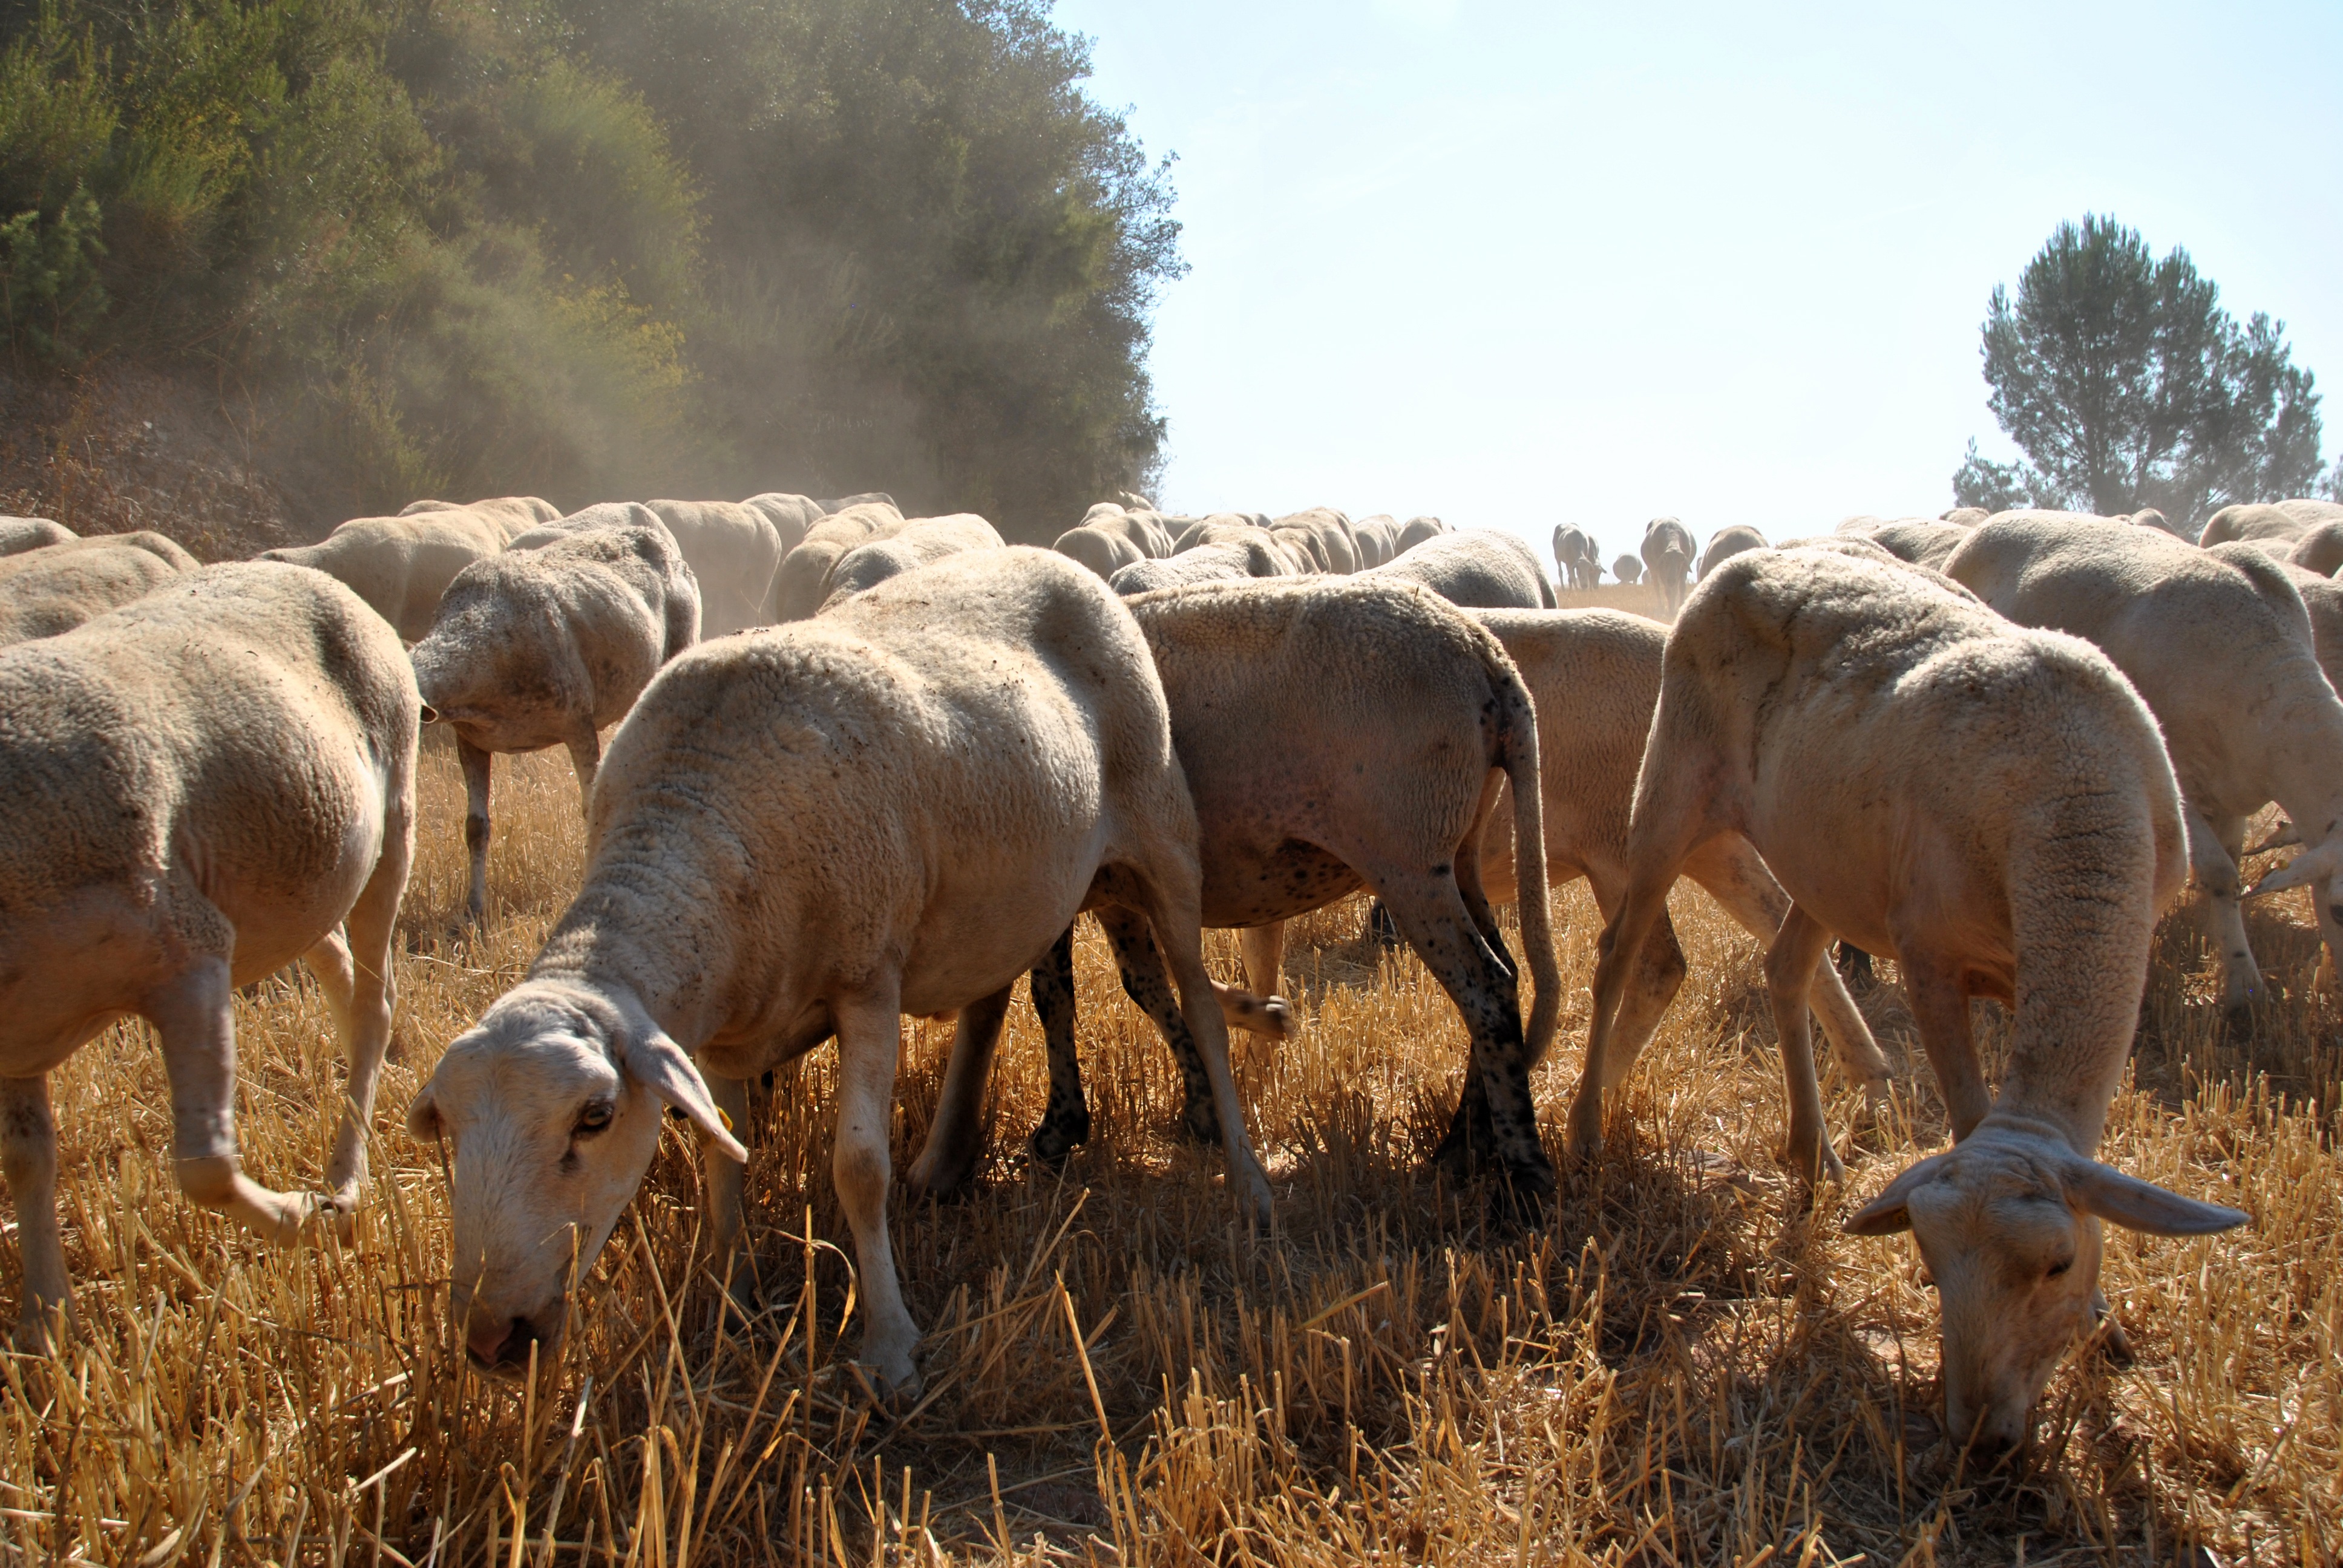
nature, field, farm, meadow, prairie, kid, animal, flock, wildlife, goat, herd, pasture, grazing, livestock, sheep, mammal, wool, fauna, lamb, grassland, farm animal, sheeps, rural area, cowbell, goatherd, cattle like mammal, mustang horse